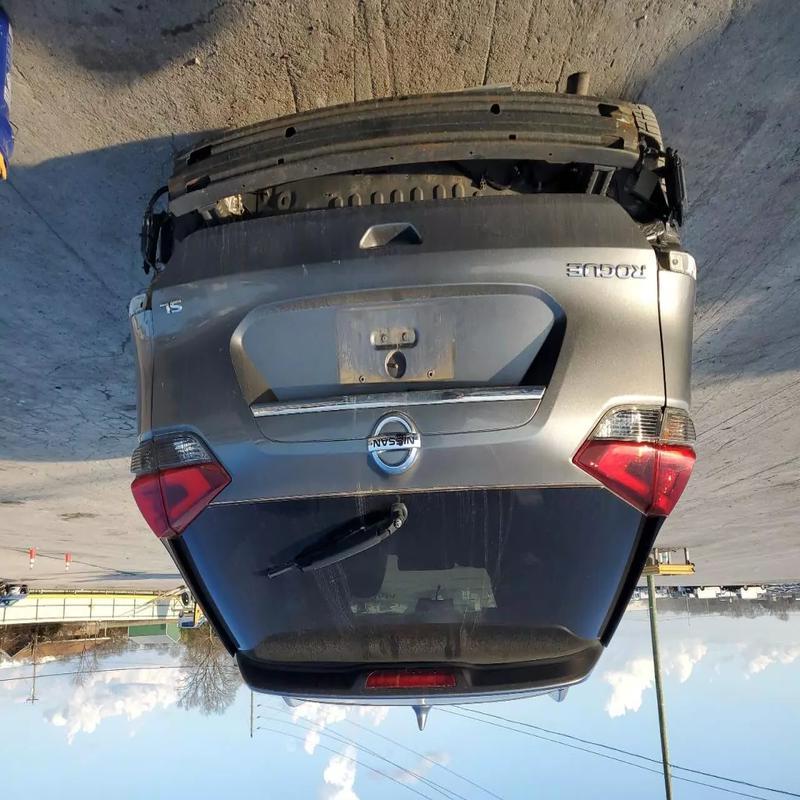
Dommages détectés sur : pare-choc avant, malle, pare-choc arrière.
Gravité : majeur